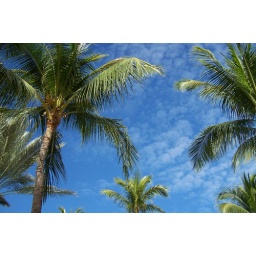
What a view!! This was the view from my lounge chair in the Bahamas. Perfect shade of blue!